Mazandaran province

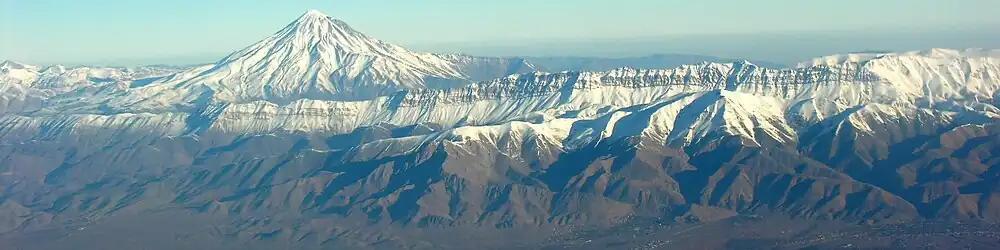
Mount Damavand

The population of the province has been steadily growing during the last 50 years. The following table shows the approximate province population, excluding the Golestan province, which has separated as an independent province in 1998.